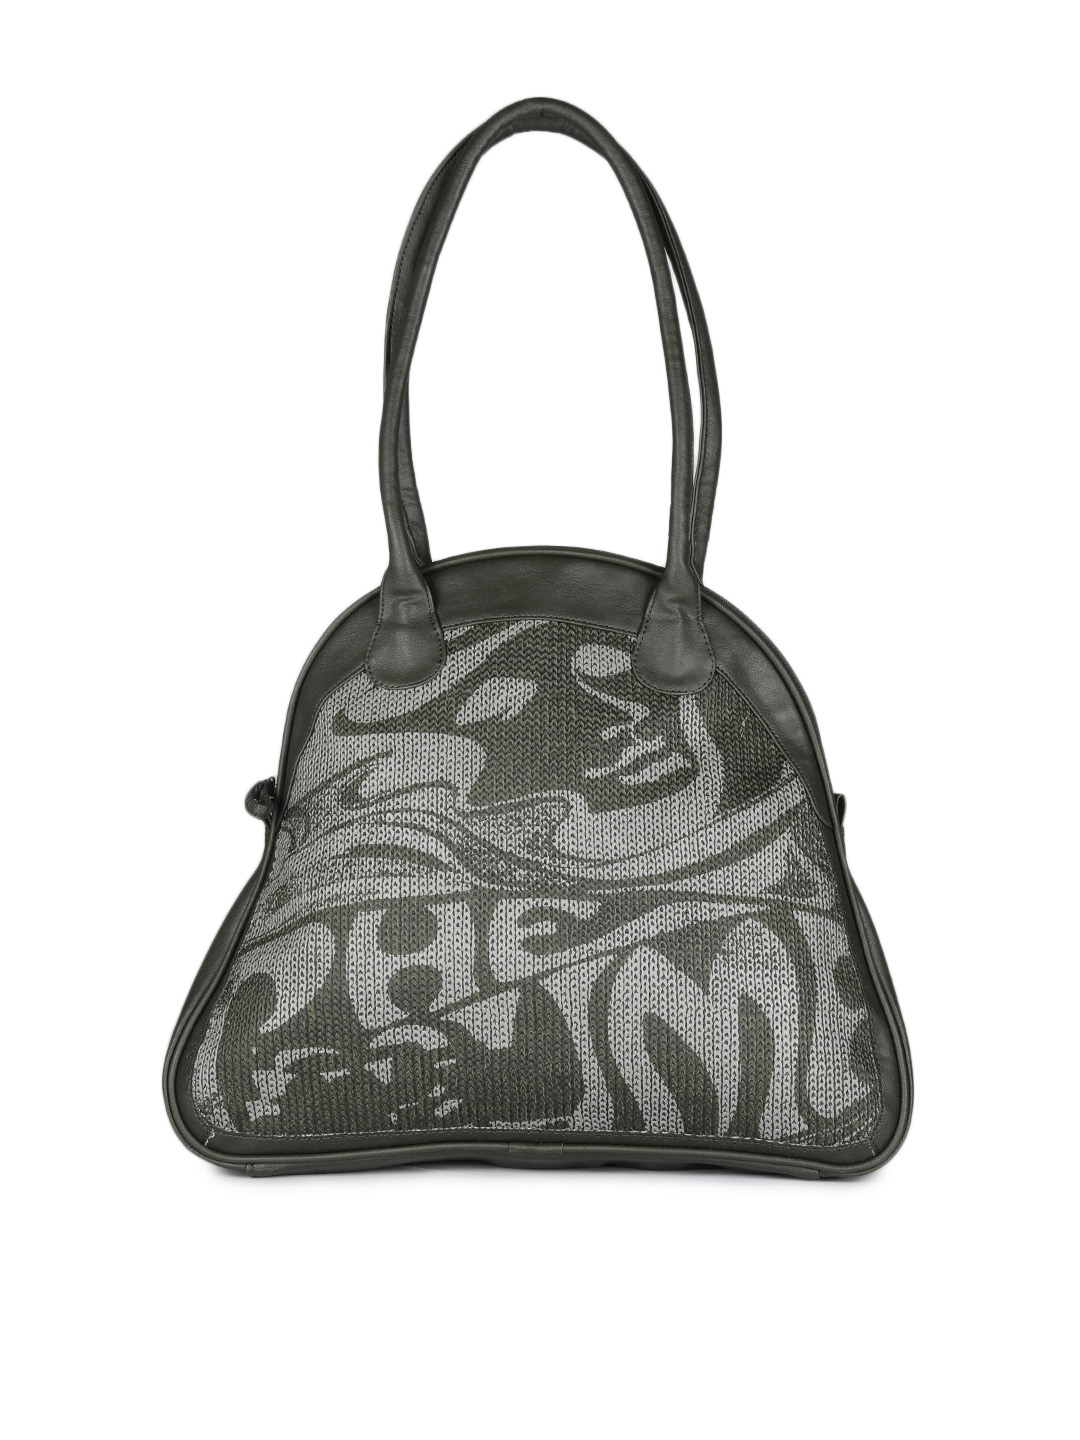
Baggit Women Olive Handbag
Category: Accessories / Bags / Handbags
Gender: Women
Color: Olive
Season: Fall 2012
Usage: Casual